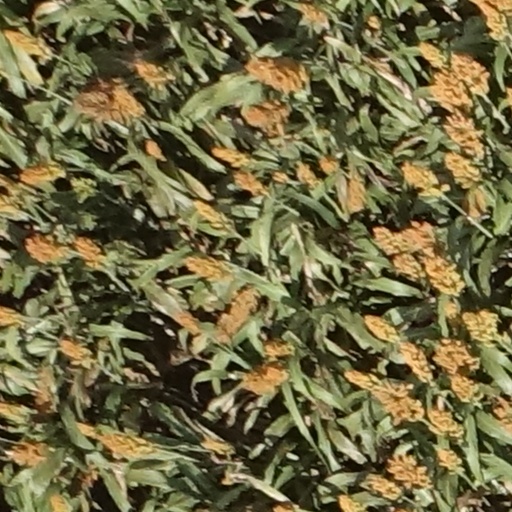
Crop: sorghum